Grace Episcopal Church (Hopkinsville, Kentucky)

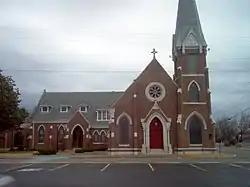
The Church's entrance on East 6th St.

Grace Episcopal Church is a historic Episcopal parish at 216 East 6th Street in Hopkinsville, Kentucky, United States. The current (second) building was built in 1883 and added to the National Register of Historic Places in 1982. The church is a member of the Episcopal Diocese of Kentucky.